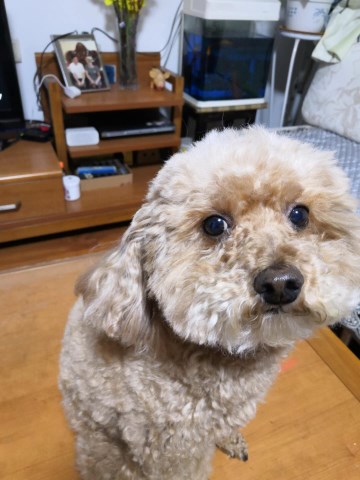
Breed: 7449-n000128-teddy